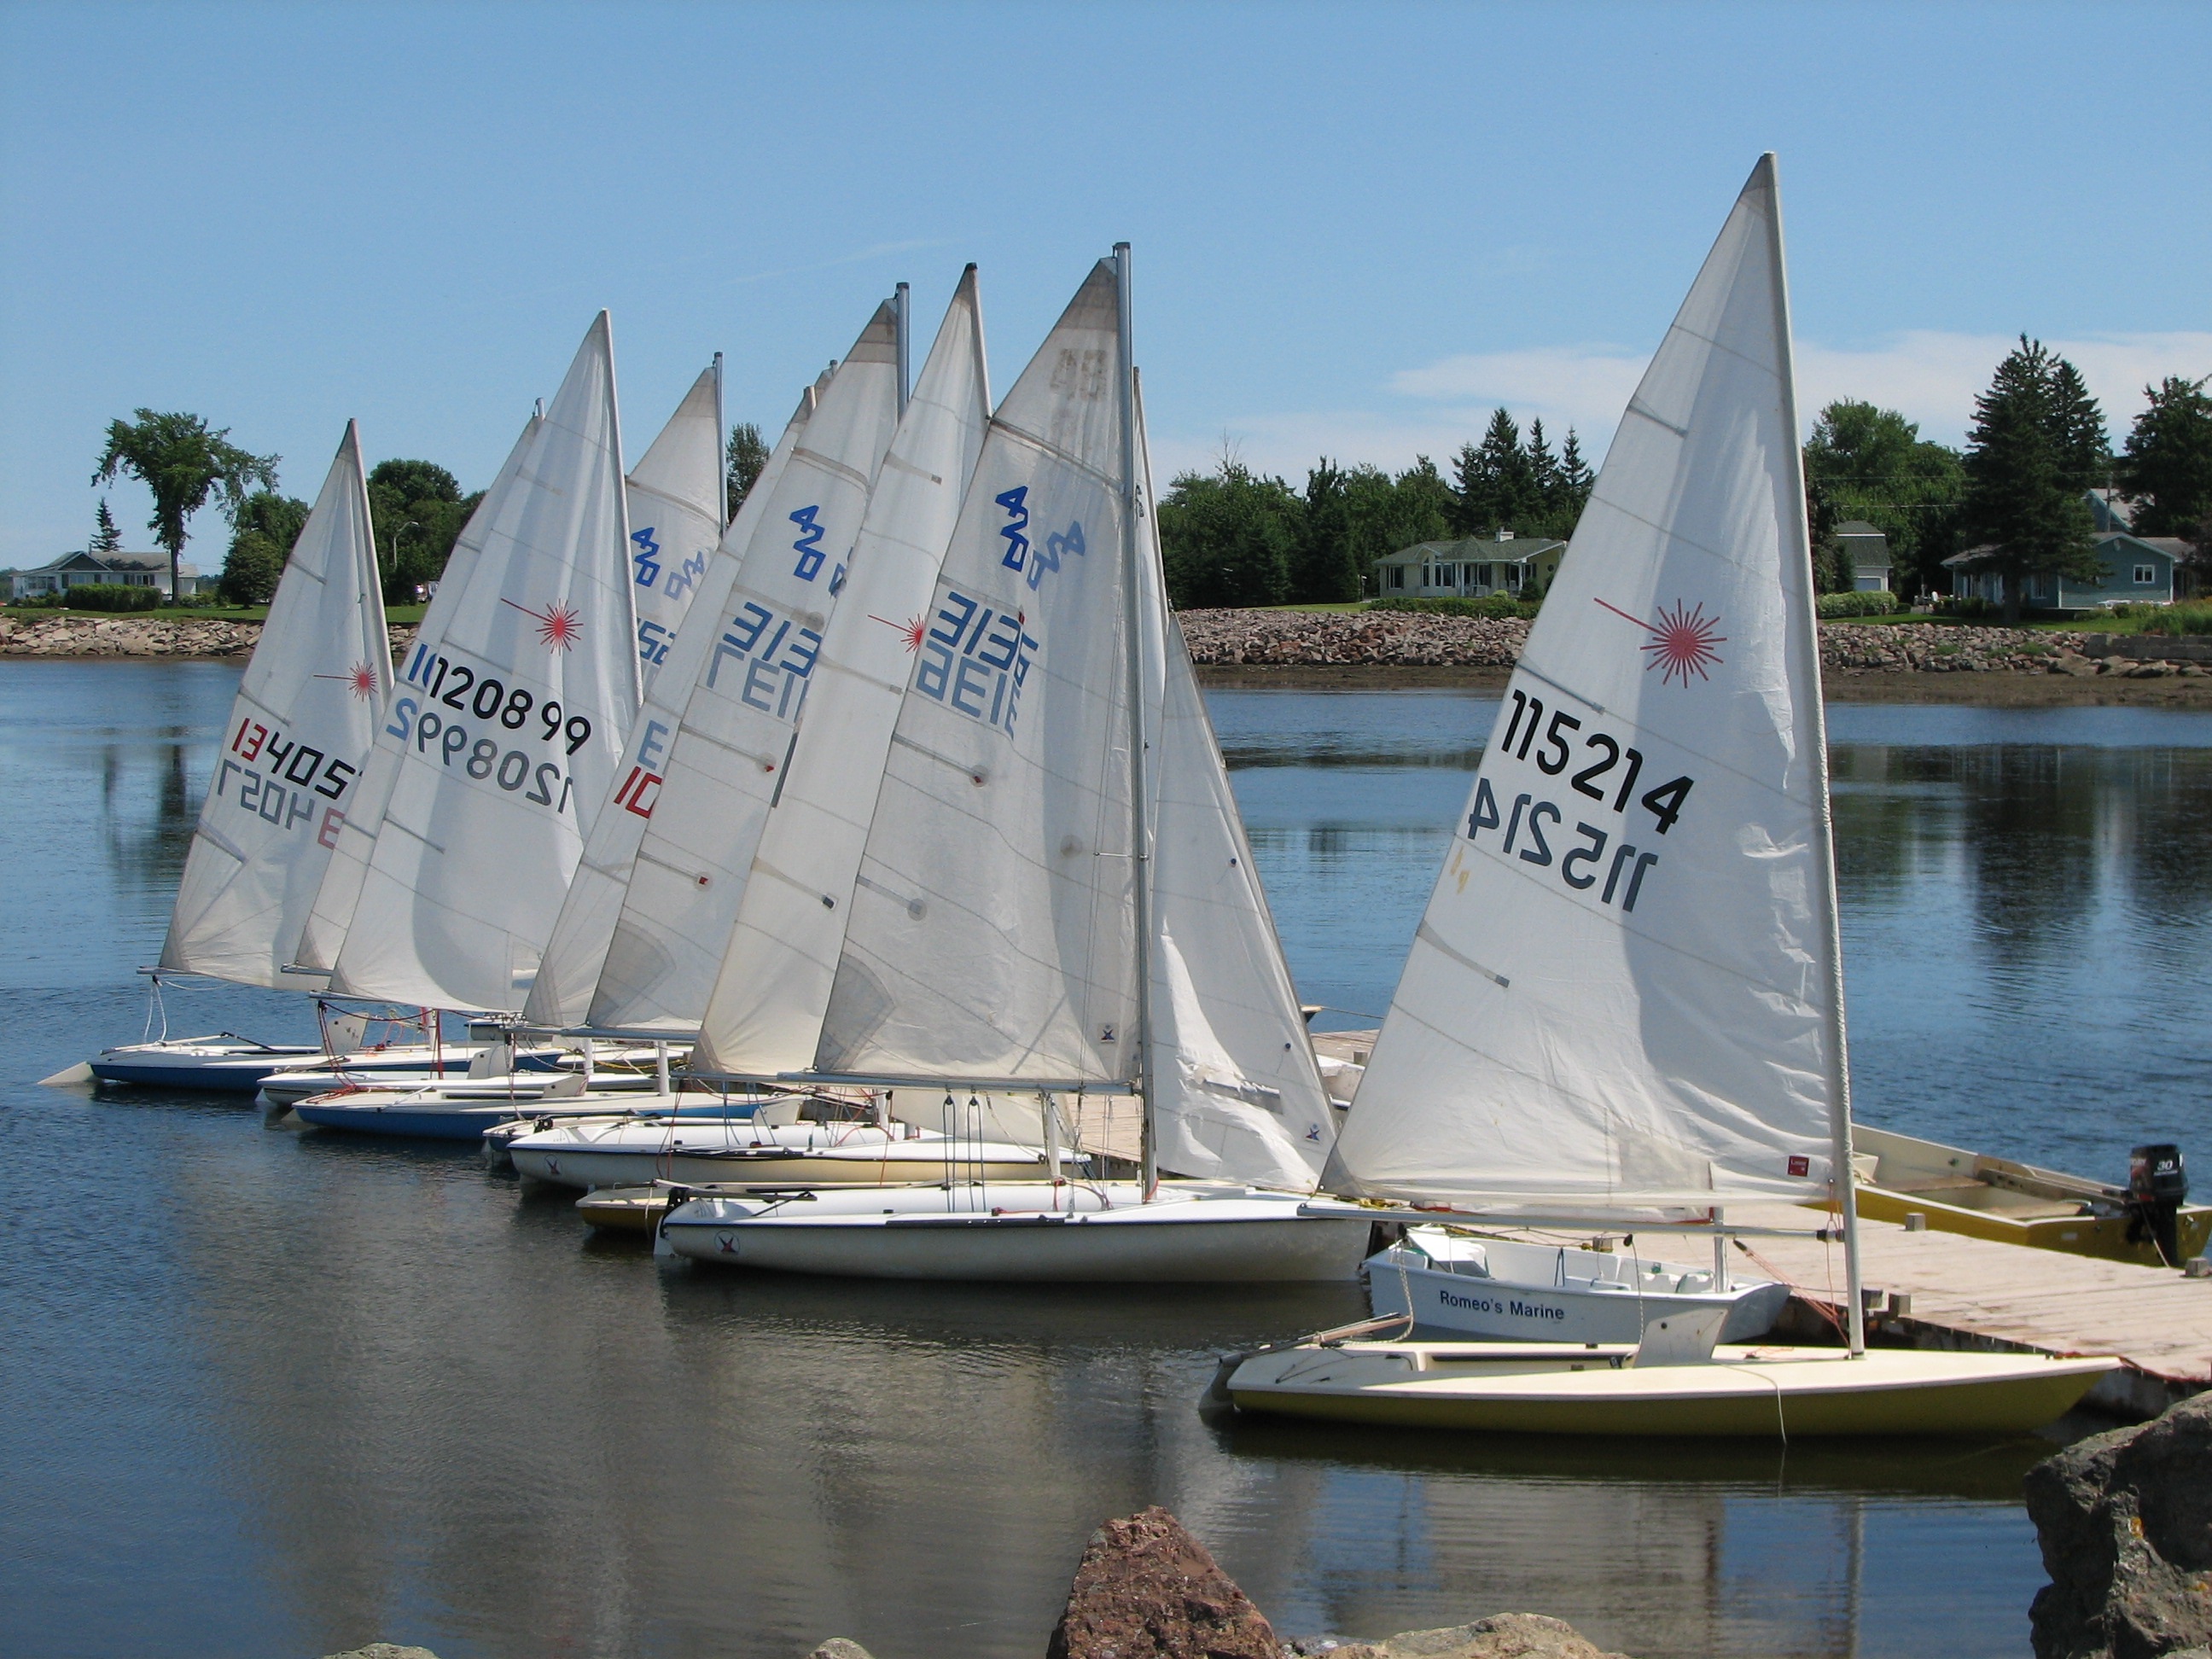
sea, water, ocean, dock, sport, boat, summer, travel, transportation, transport, vessel, vehicle, mast, sailing, yacht, blue, sailboat, nautical, sports, boating, boats, sail, marine, wharf, sails, watercraft, scow, sailboats, yachting, sailing ship, dinghy, yacht racing, skiff, windsports, dinghy sailing, keelboat, sailboat racing, lugger